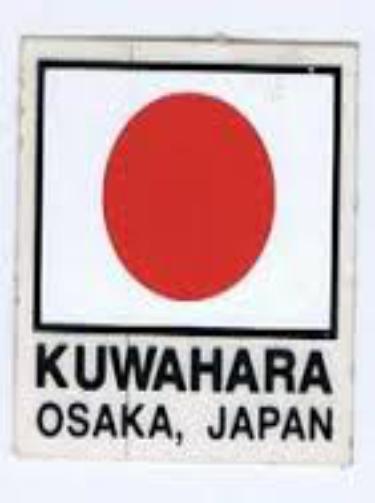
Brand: Kuwahara
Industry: Transportation